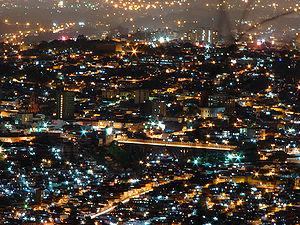
Táchira est un État du Venezuela. Sa capitale est San Cristóbal. En 2011, sa population s'élève à 1 168 908 habitants.